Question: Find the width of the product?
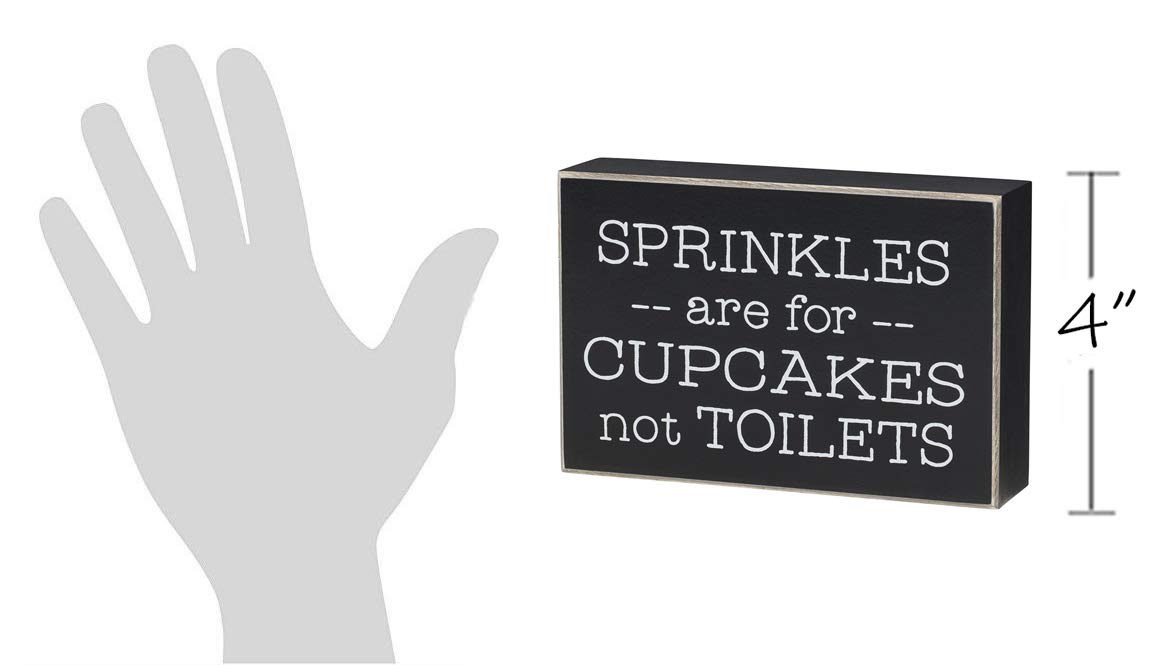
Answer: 4.0 inch